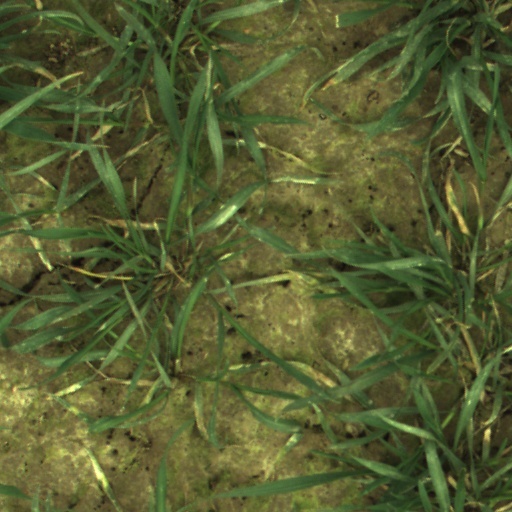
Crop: wheat